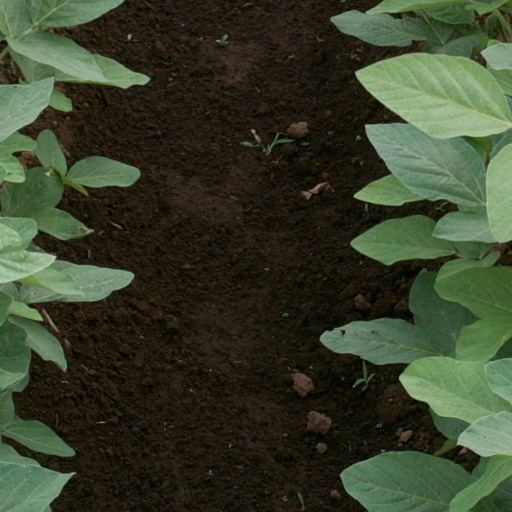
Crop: soybean